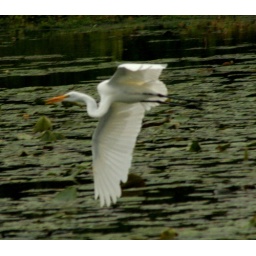
white heron flying by IMG_5644